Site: saxony
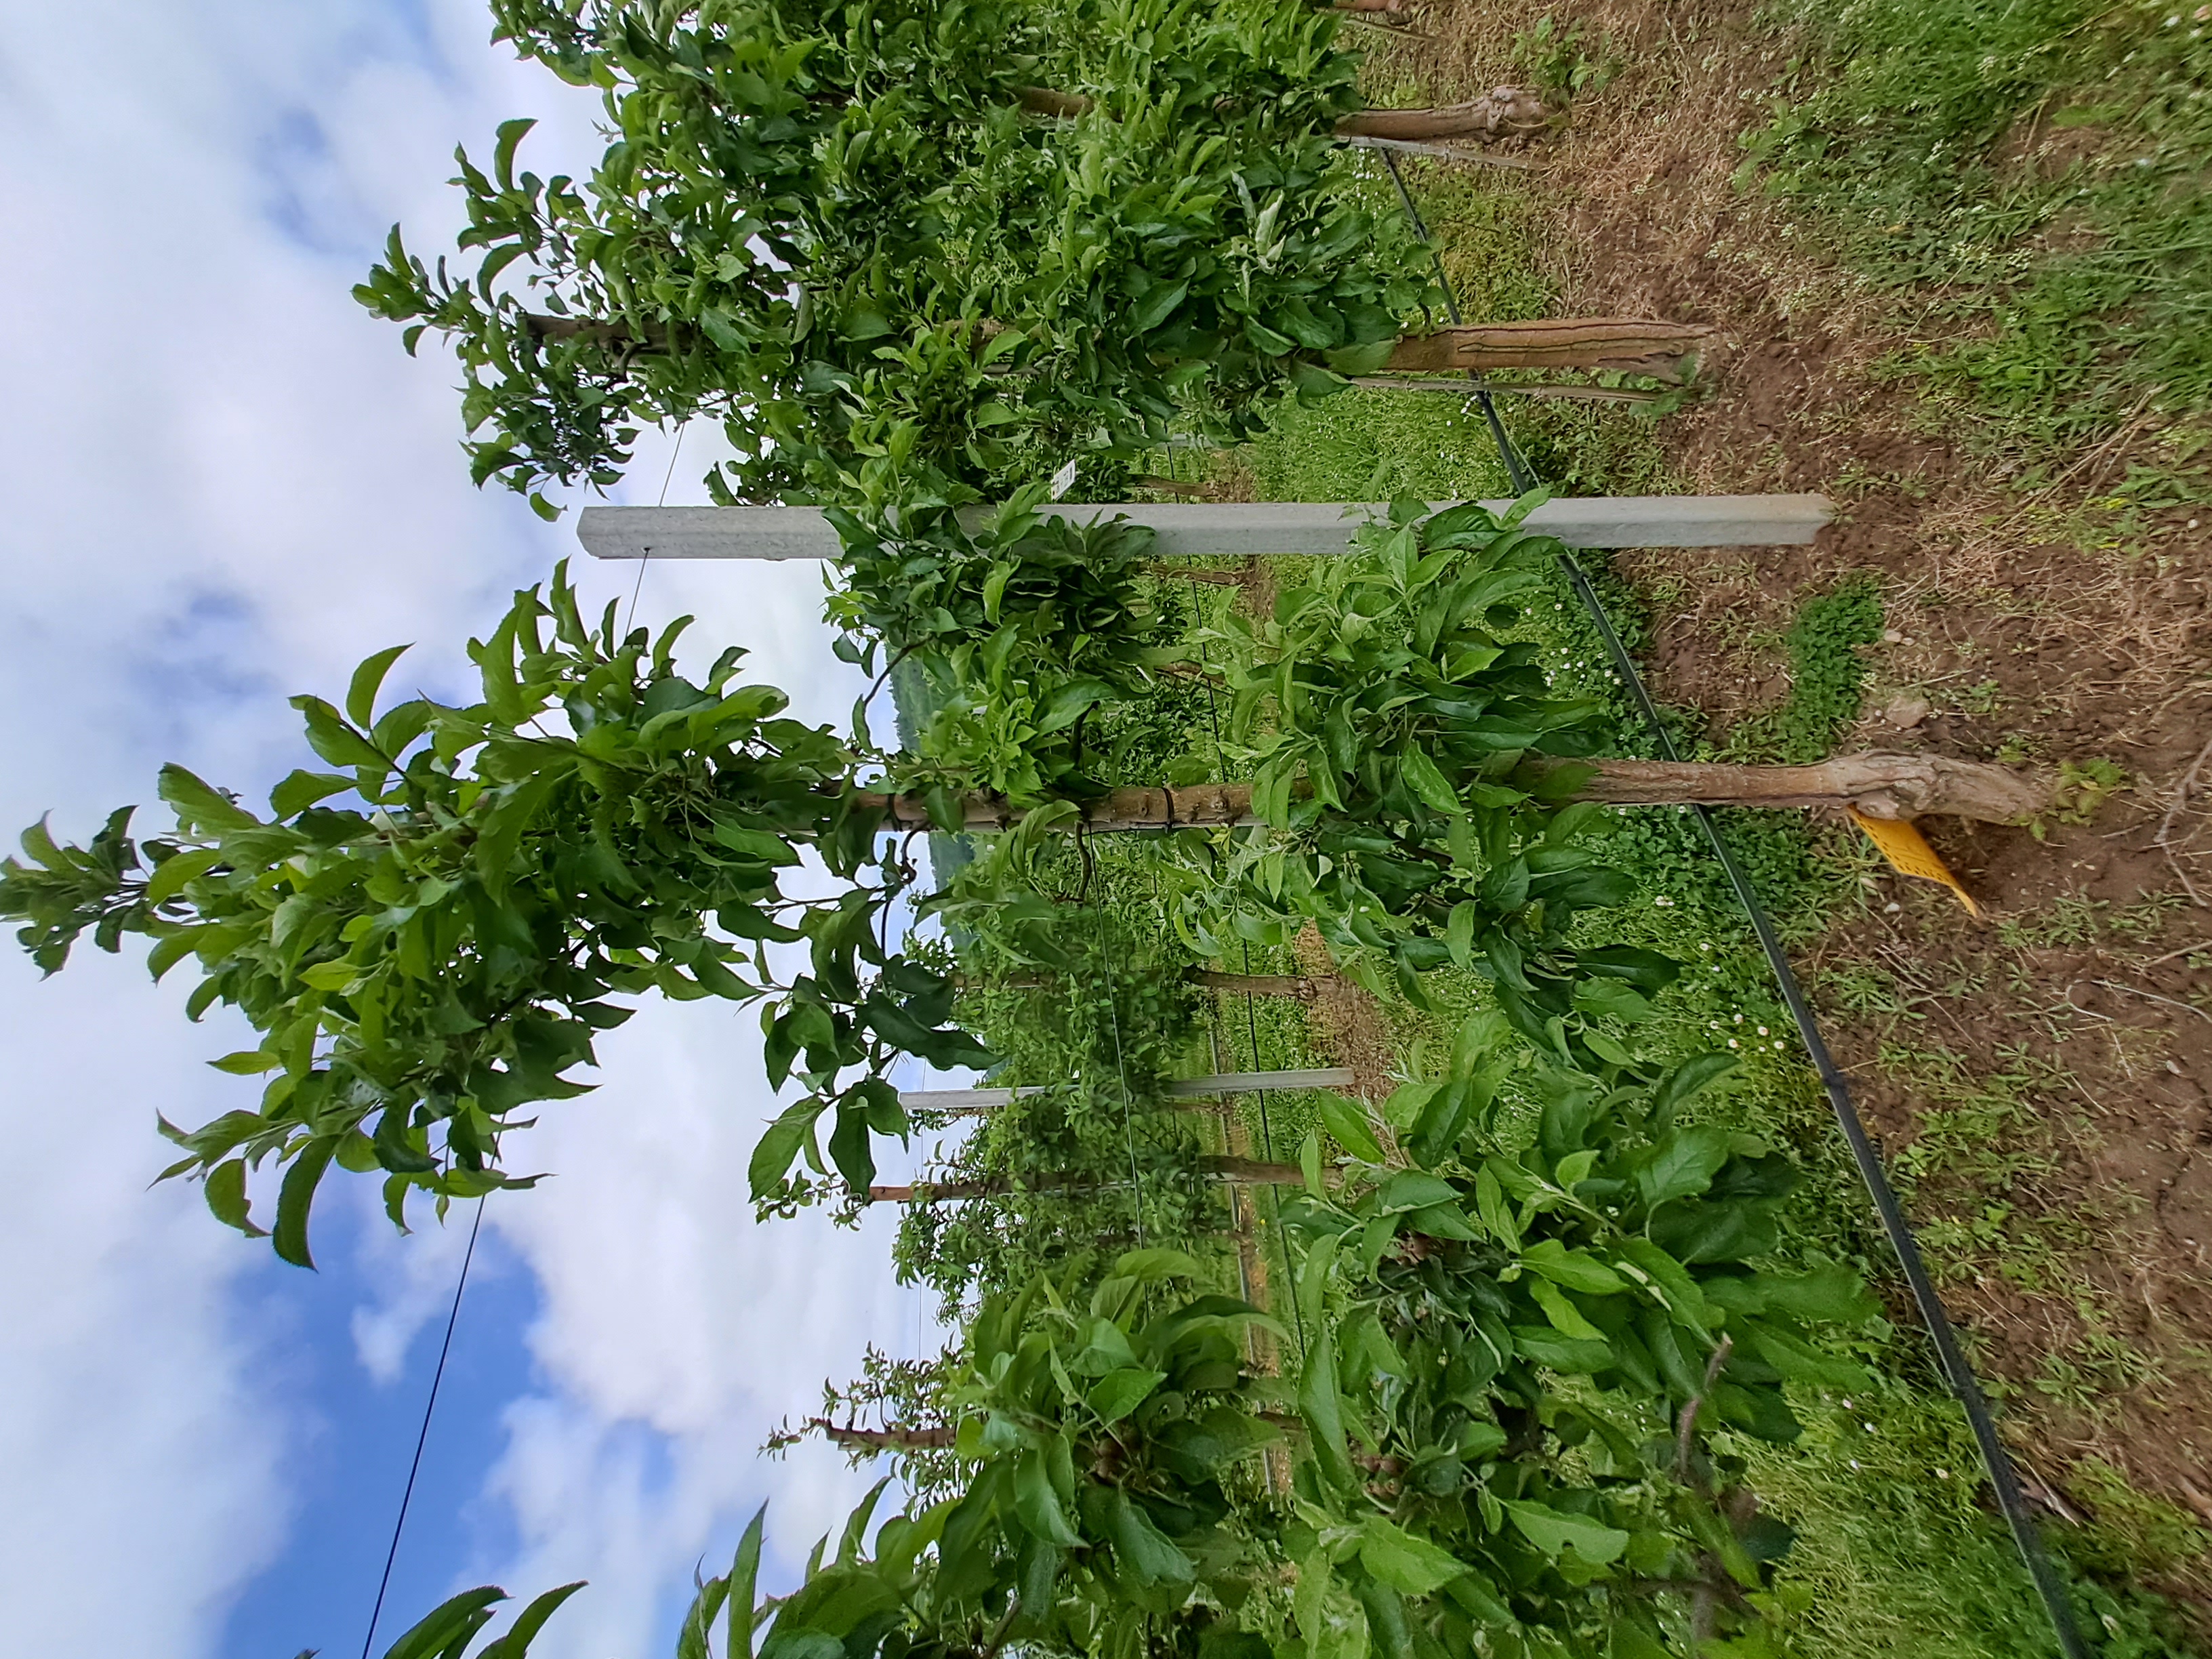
Growth stage (BBCH 71/72): Development of fruit